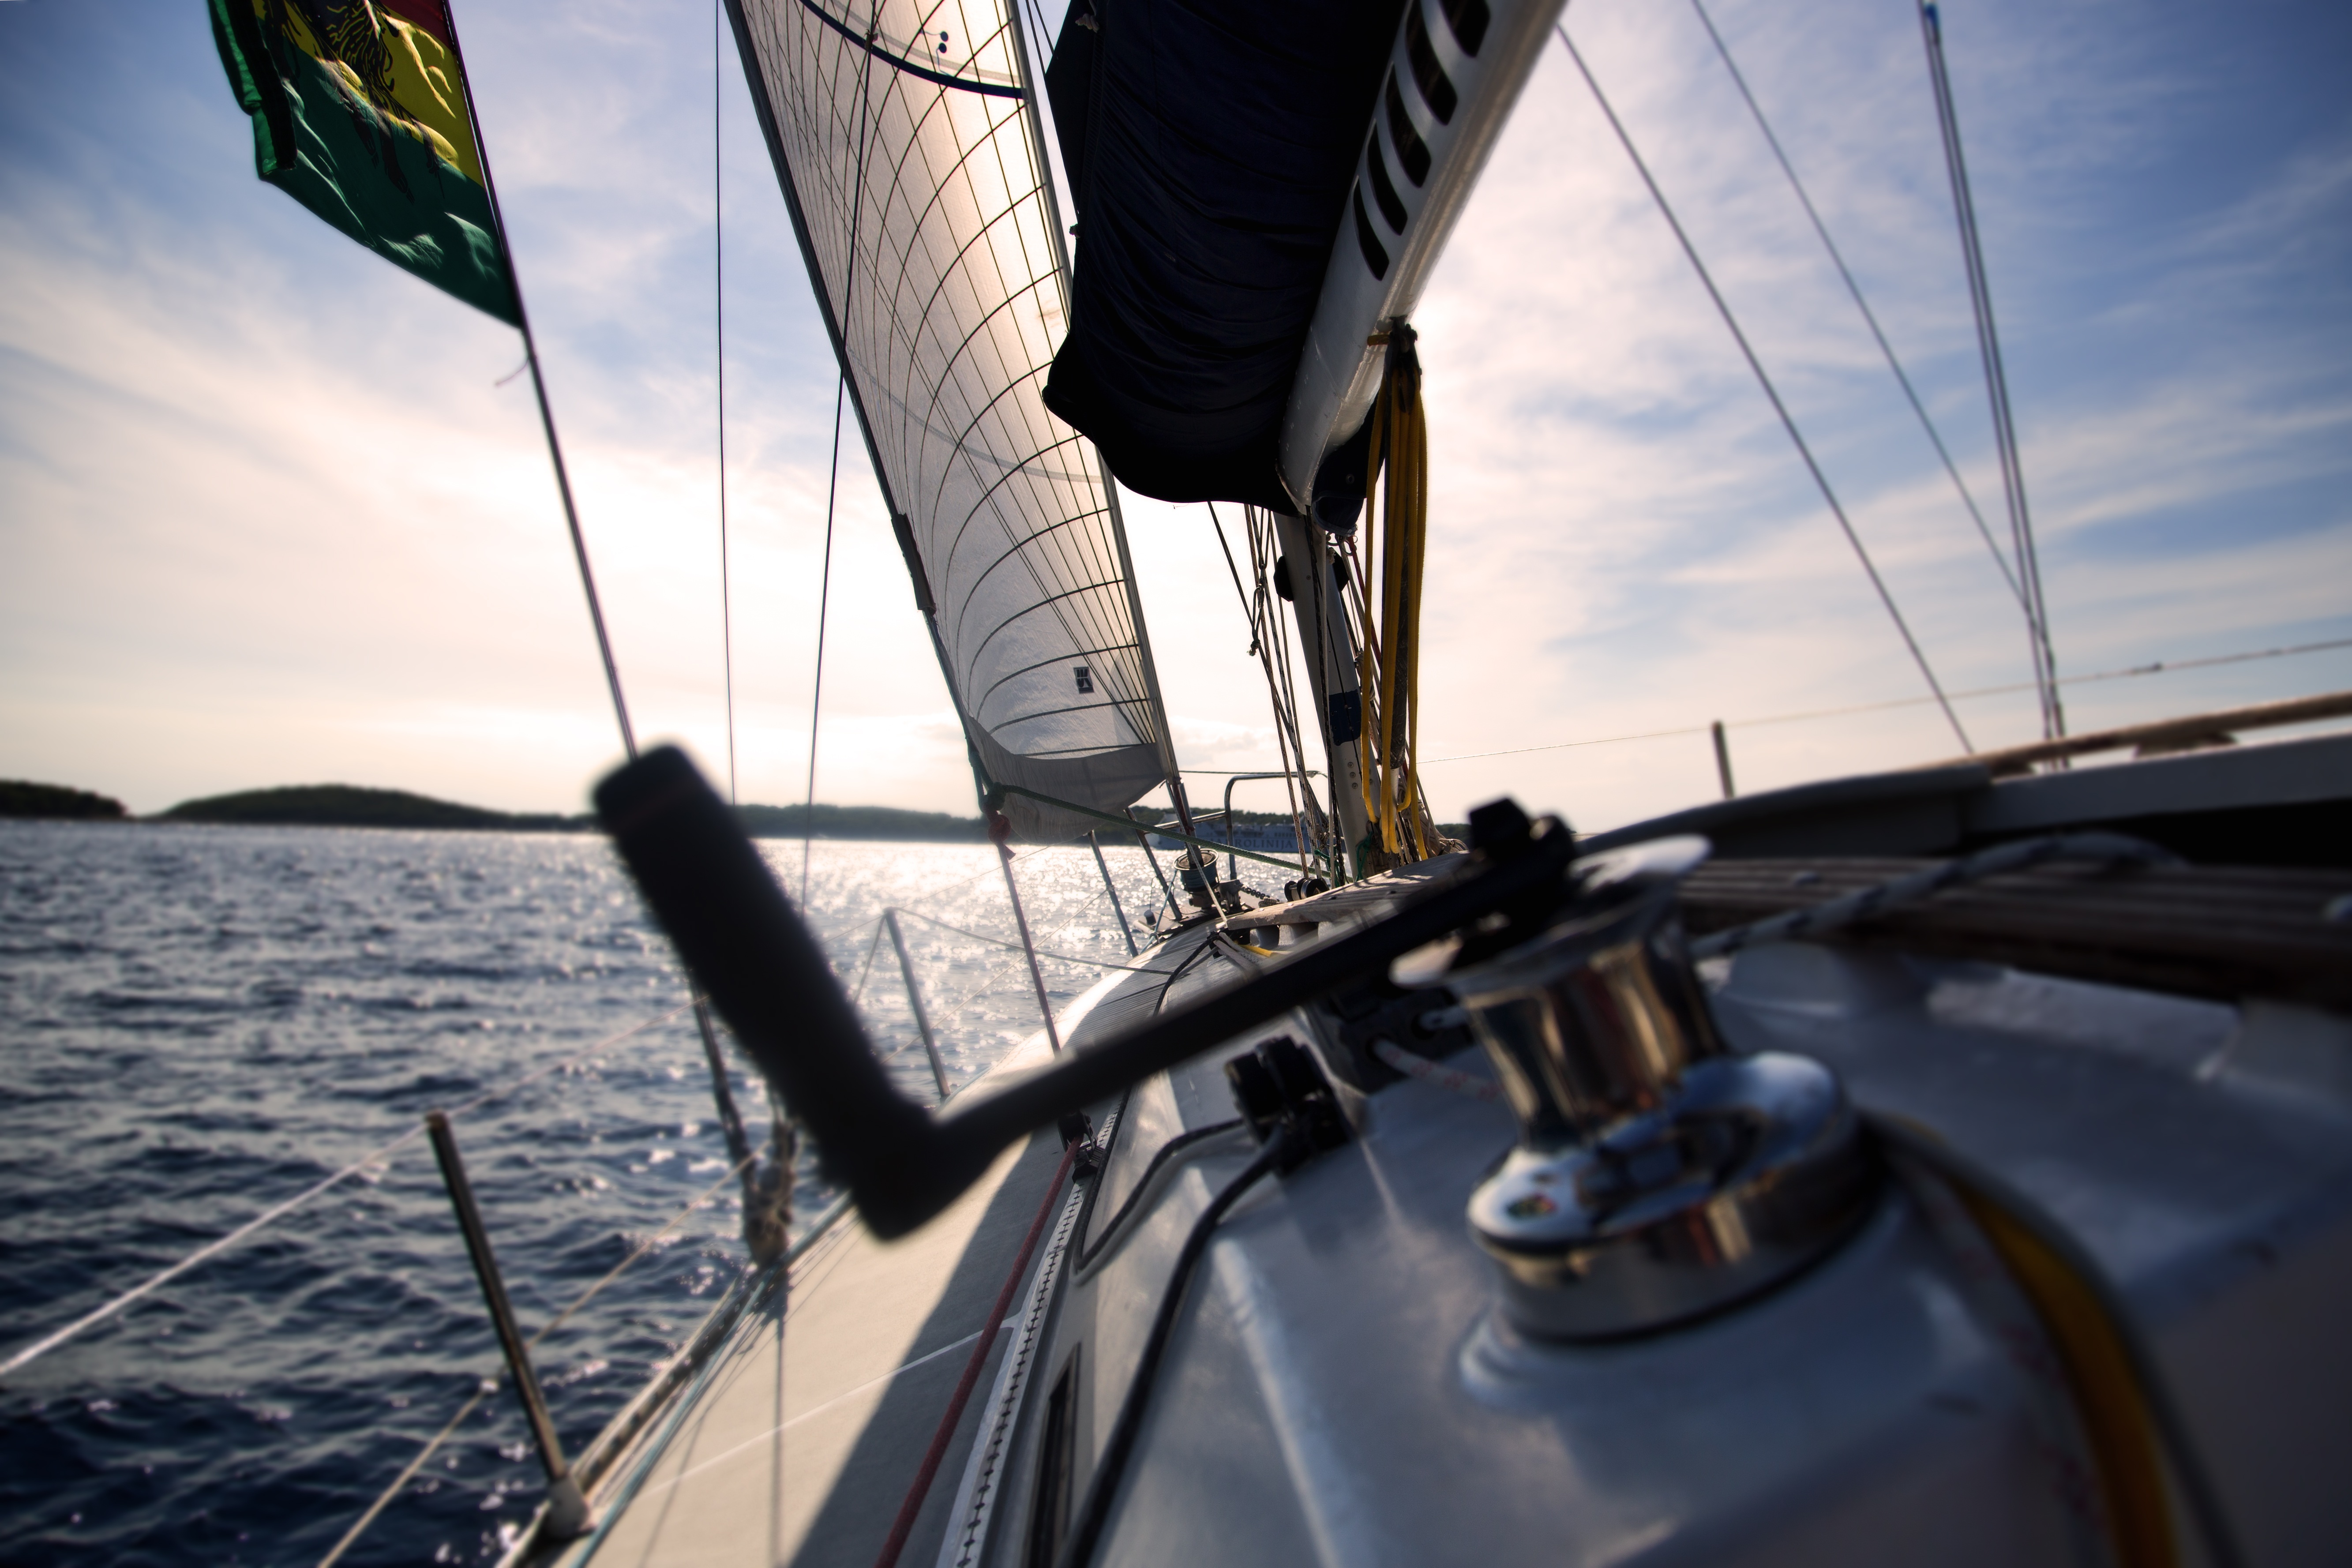
sea, water, boat, ship, vehicle, mast, sailing, yacht, sailboat, sports, sail, watercraft, sailing ship, windsports